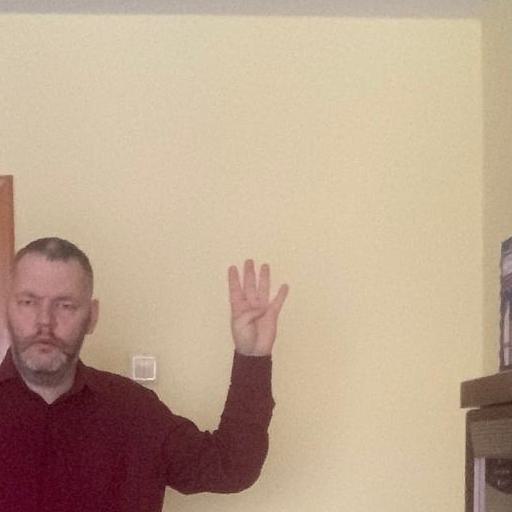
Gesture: four